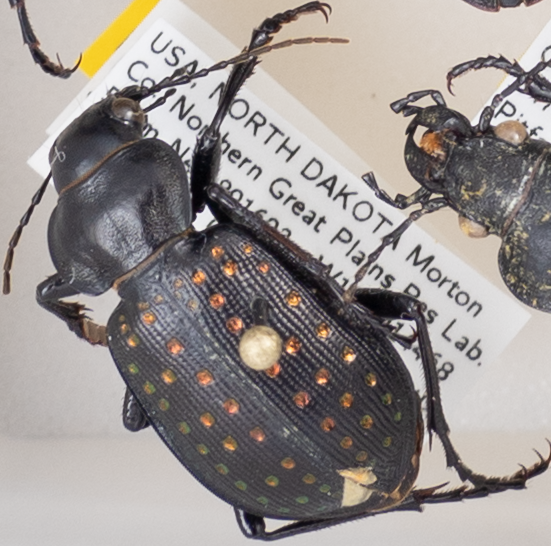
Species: Calosoma calidum
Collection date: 2019-08-06
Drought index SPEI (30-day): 0.362
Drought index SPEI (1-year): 1.13
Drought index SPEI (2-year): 1.082